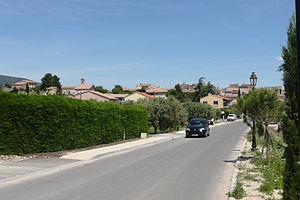
La Motte-d'Aigues.
La Motte-d'Aigues est une commune française située dans le département de Vaucluse, en région Provence-Alpes-Côte d'Azur.